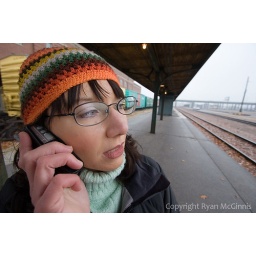
Woman using mobile phone at an outdoor train station in Lincoln, Nebraska.